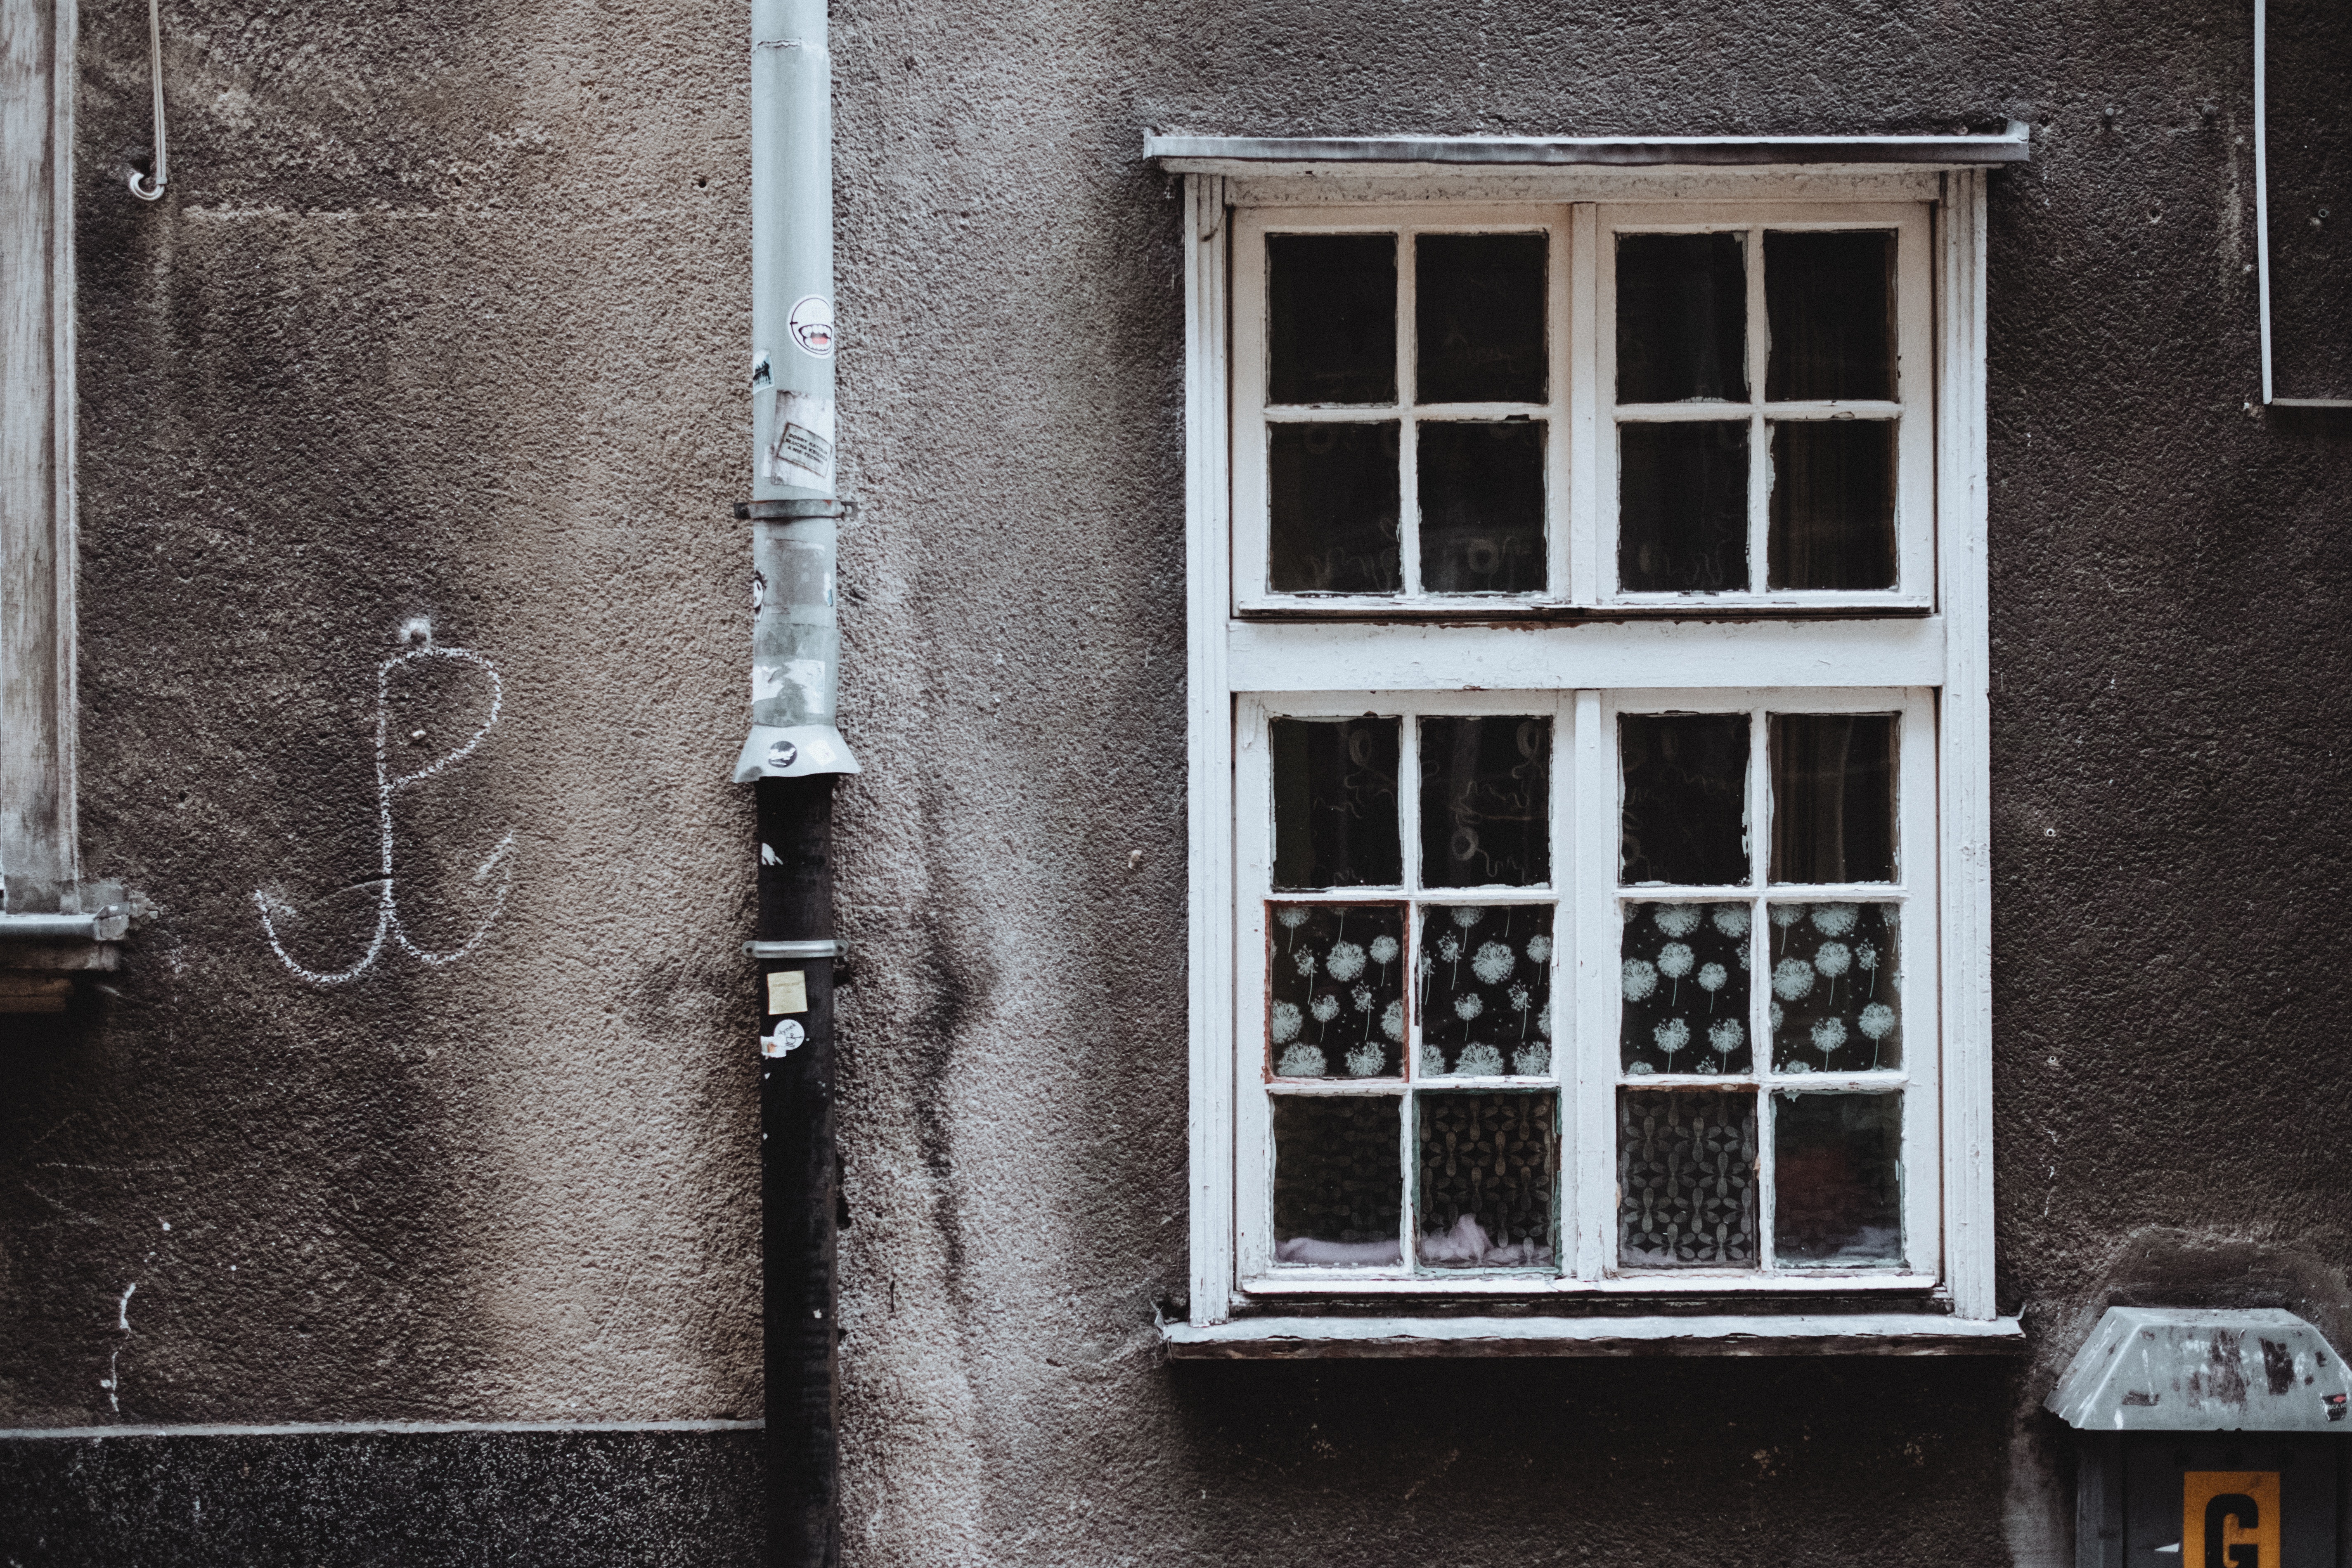
white, wall, window, black and white, monochrome, house, architecture, brick, photography, building, monochrome photography, door, glass, metal, style